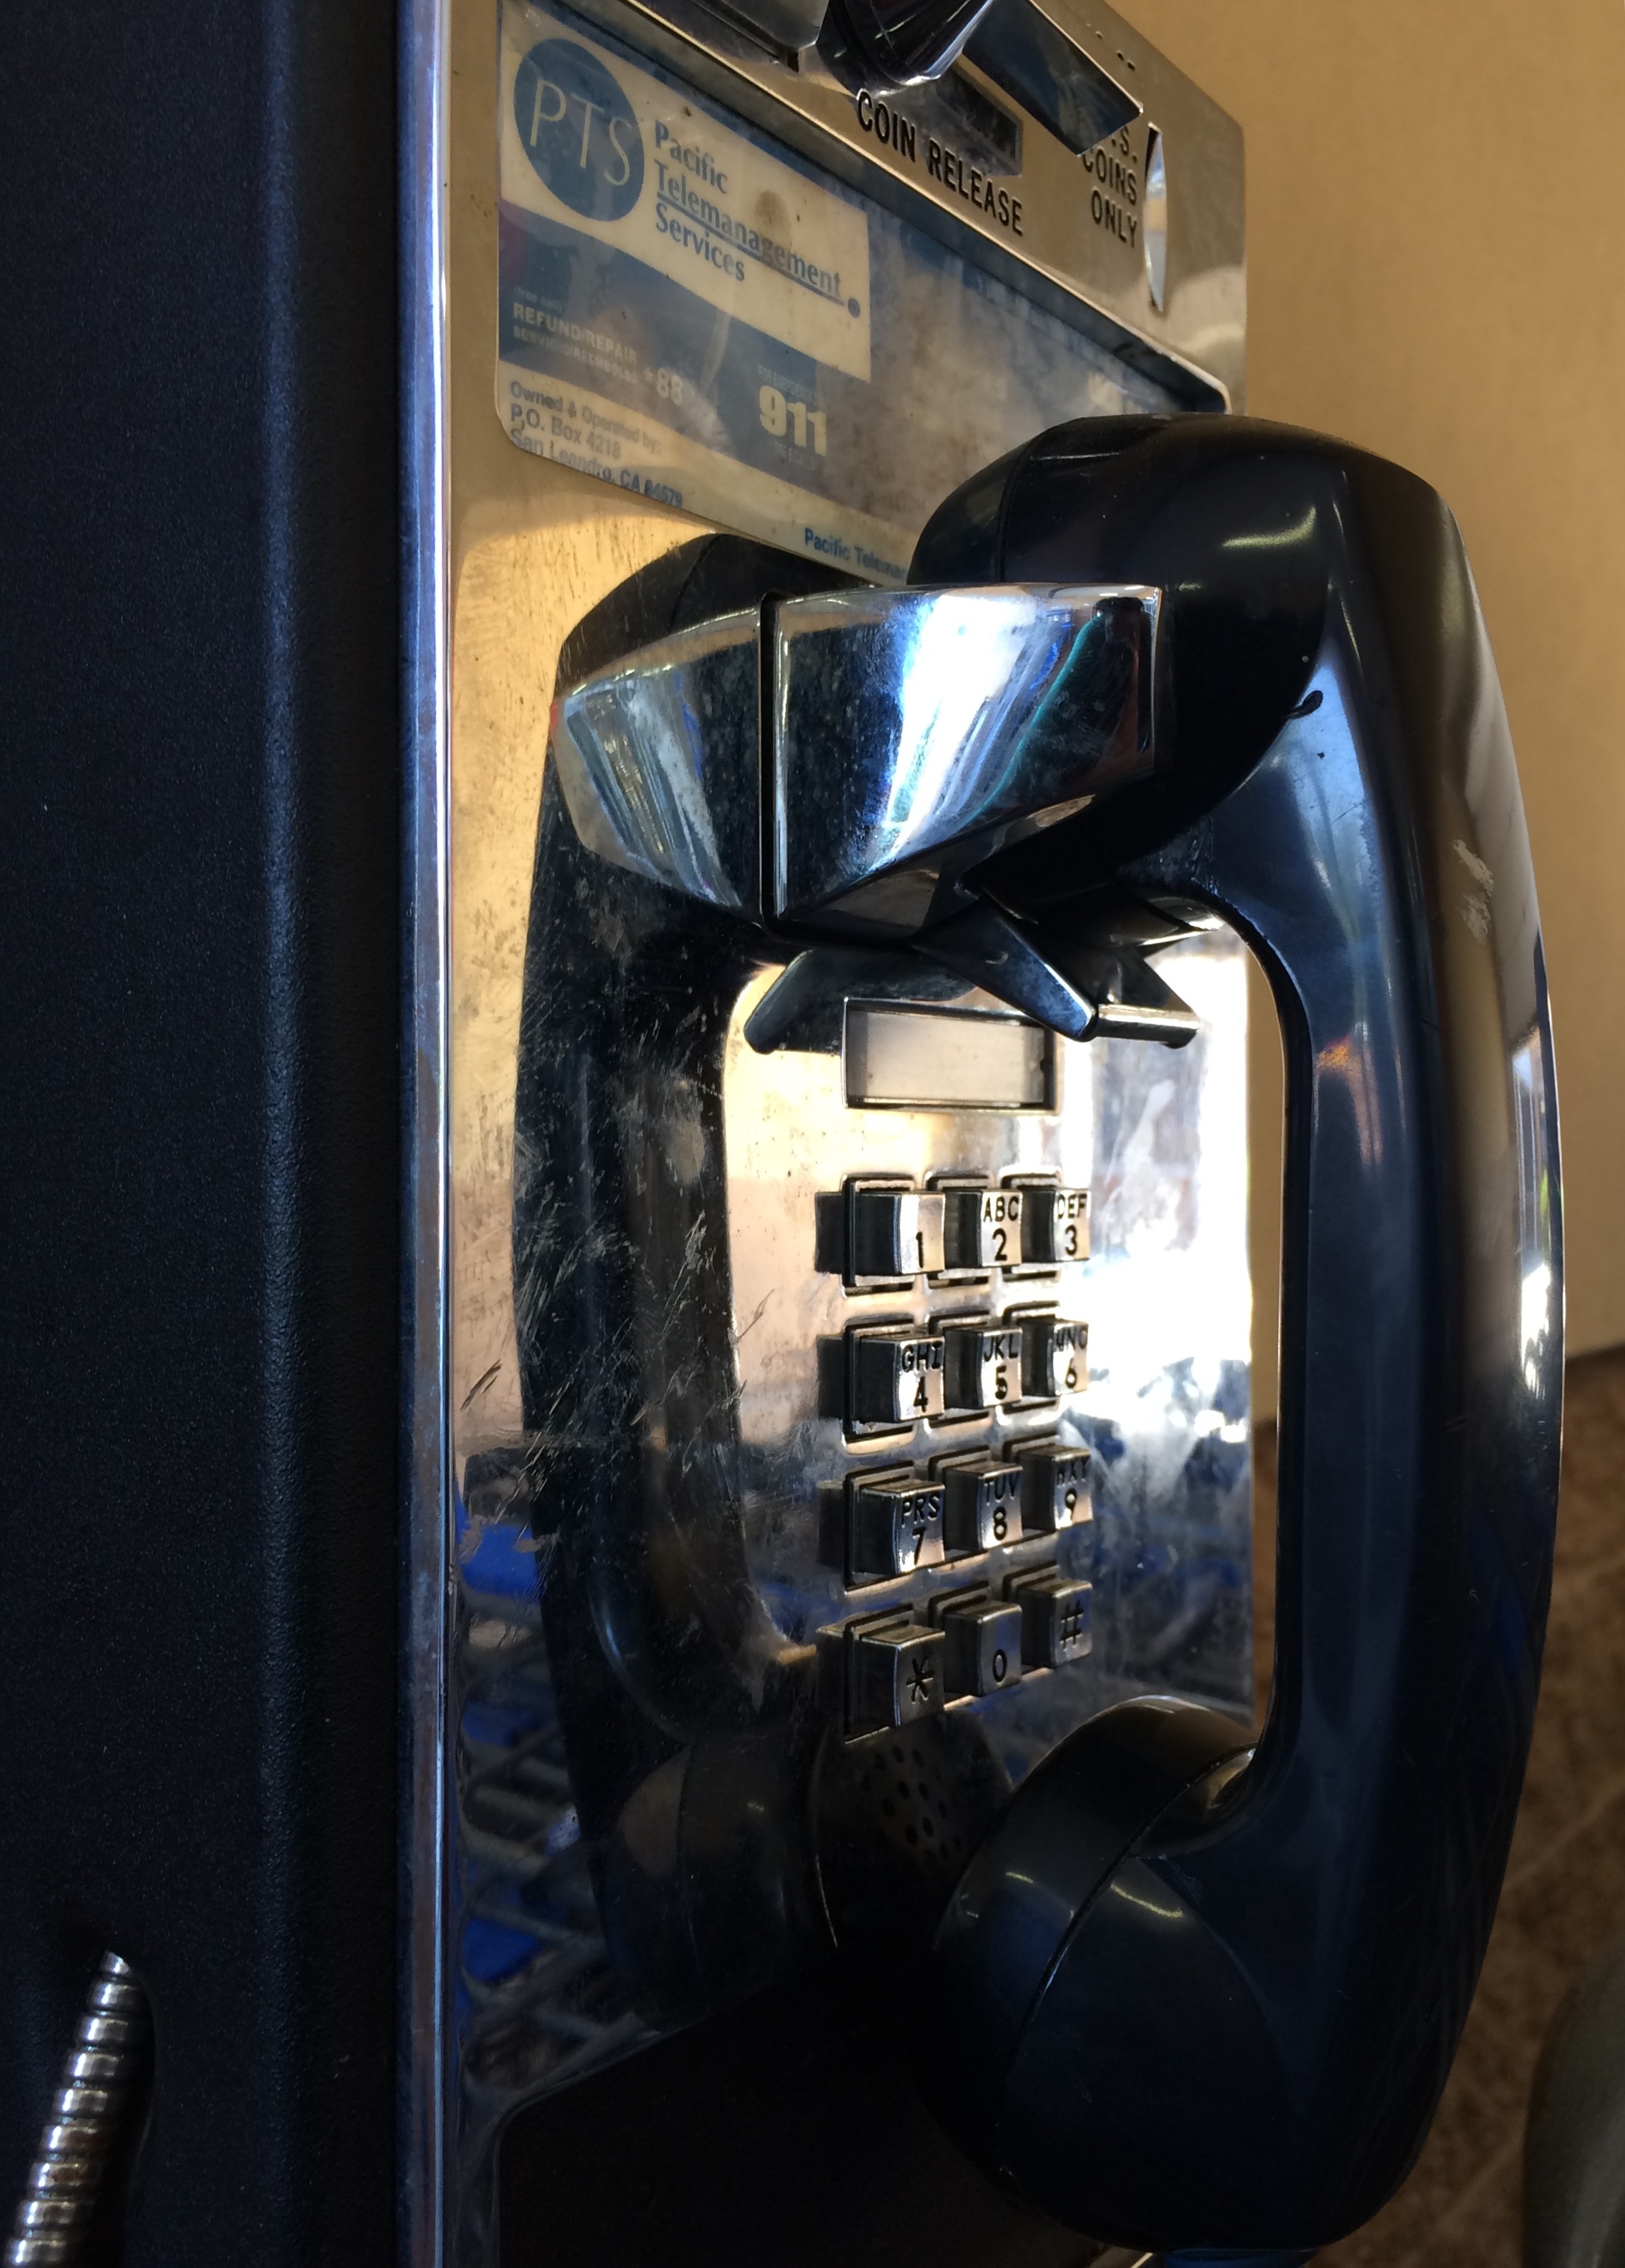
light, glass, lighting